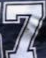
Number: 7